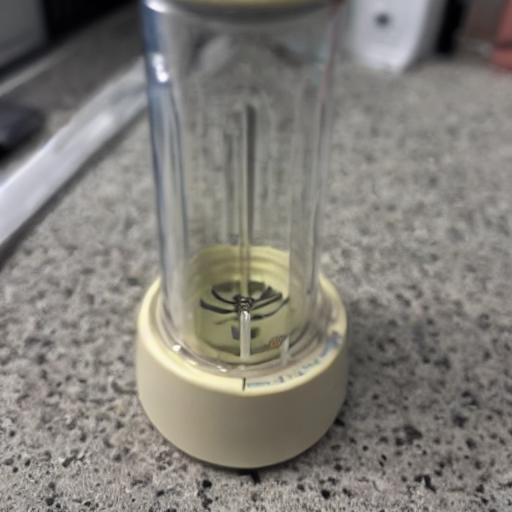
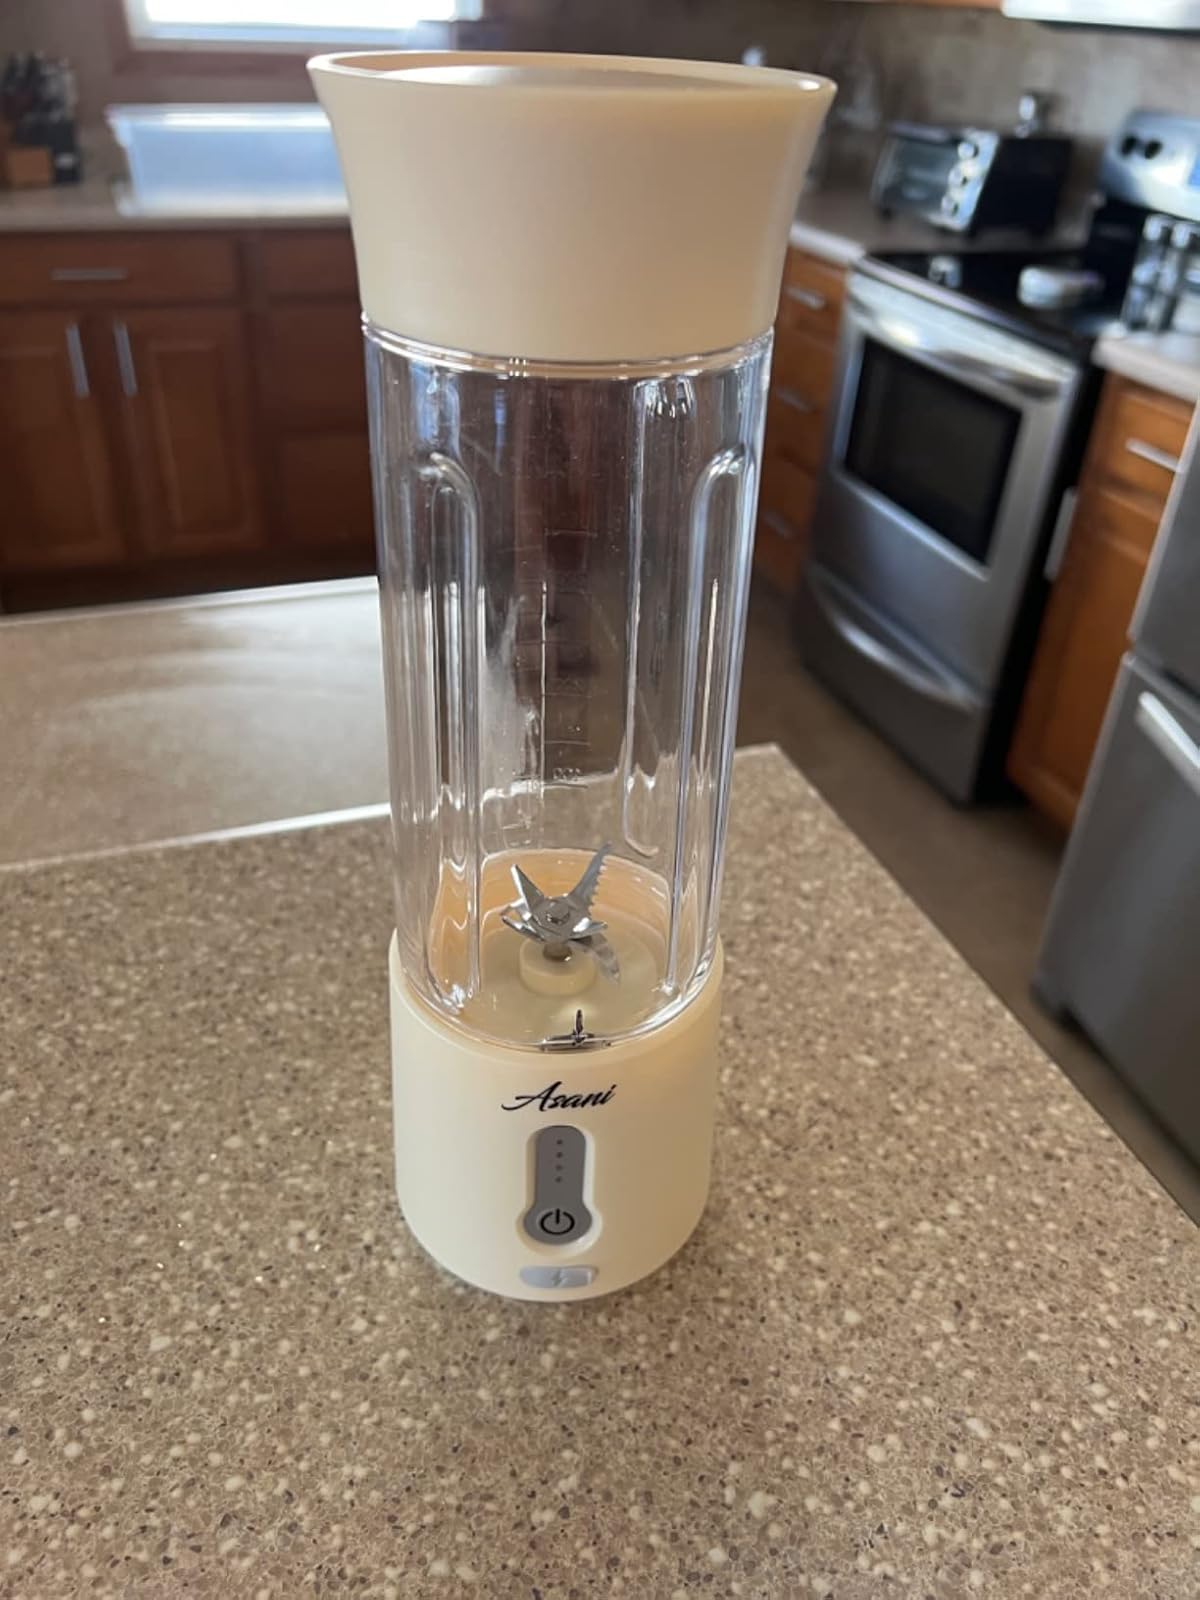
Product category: items_blender
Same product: no